Alaksandu

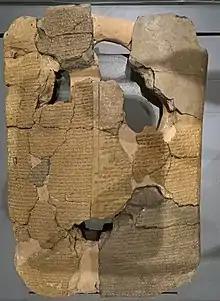
Clay tablet containing the treaty between the kings Alaksandu and Muwatalli. Troy Museum

Alaksandu (Hittite: ), alternatively called Alakasandu or Alaksandus, was a king of Wilusa who sealed a treaty with Hittite king Muwatalli II ca. 1280 BC. This treaty implies that Alaksandu had previously secured a treaty with Muwatalli's father, Mursili II, as well. His name appears to be of Ancient Greek origin (see ).